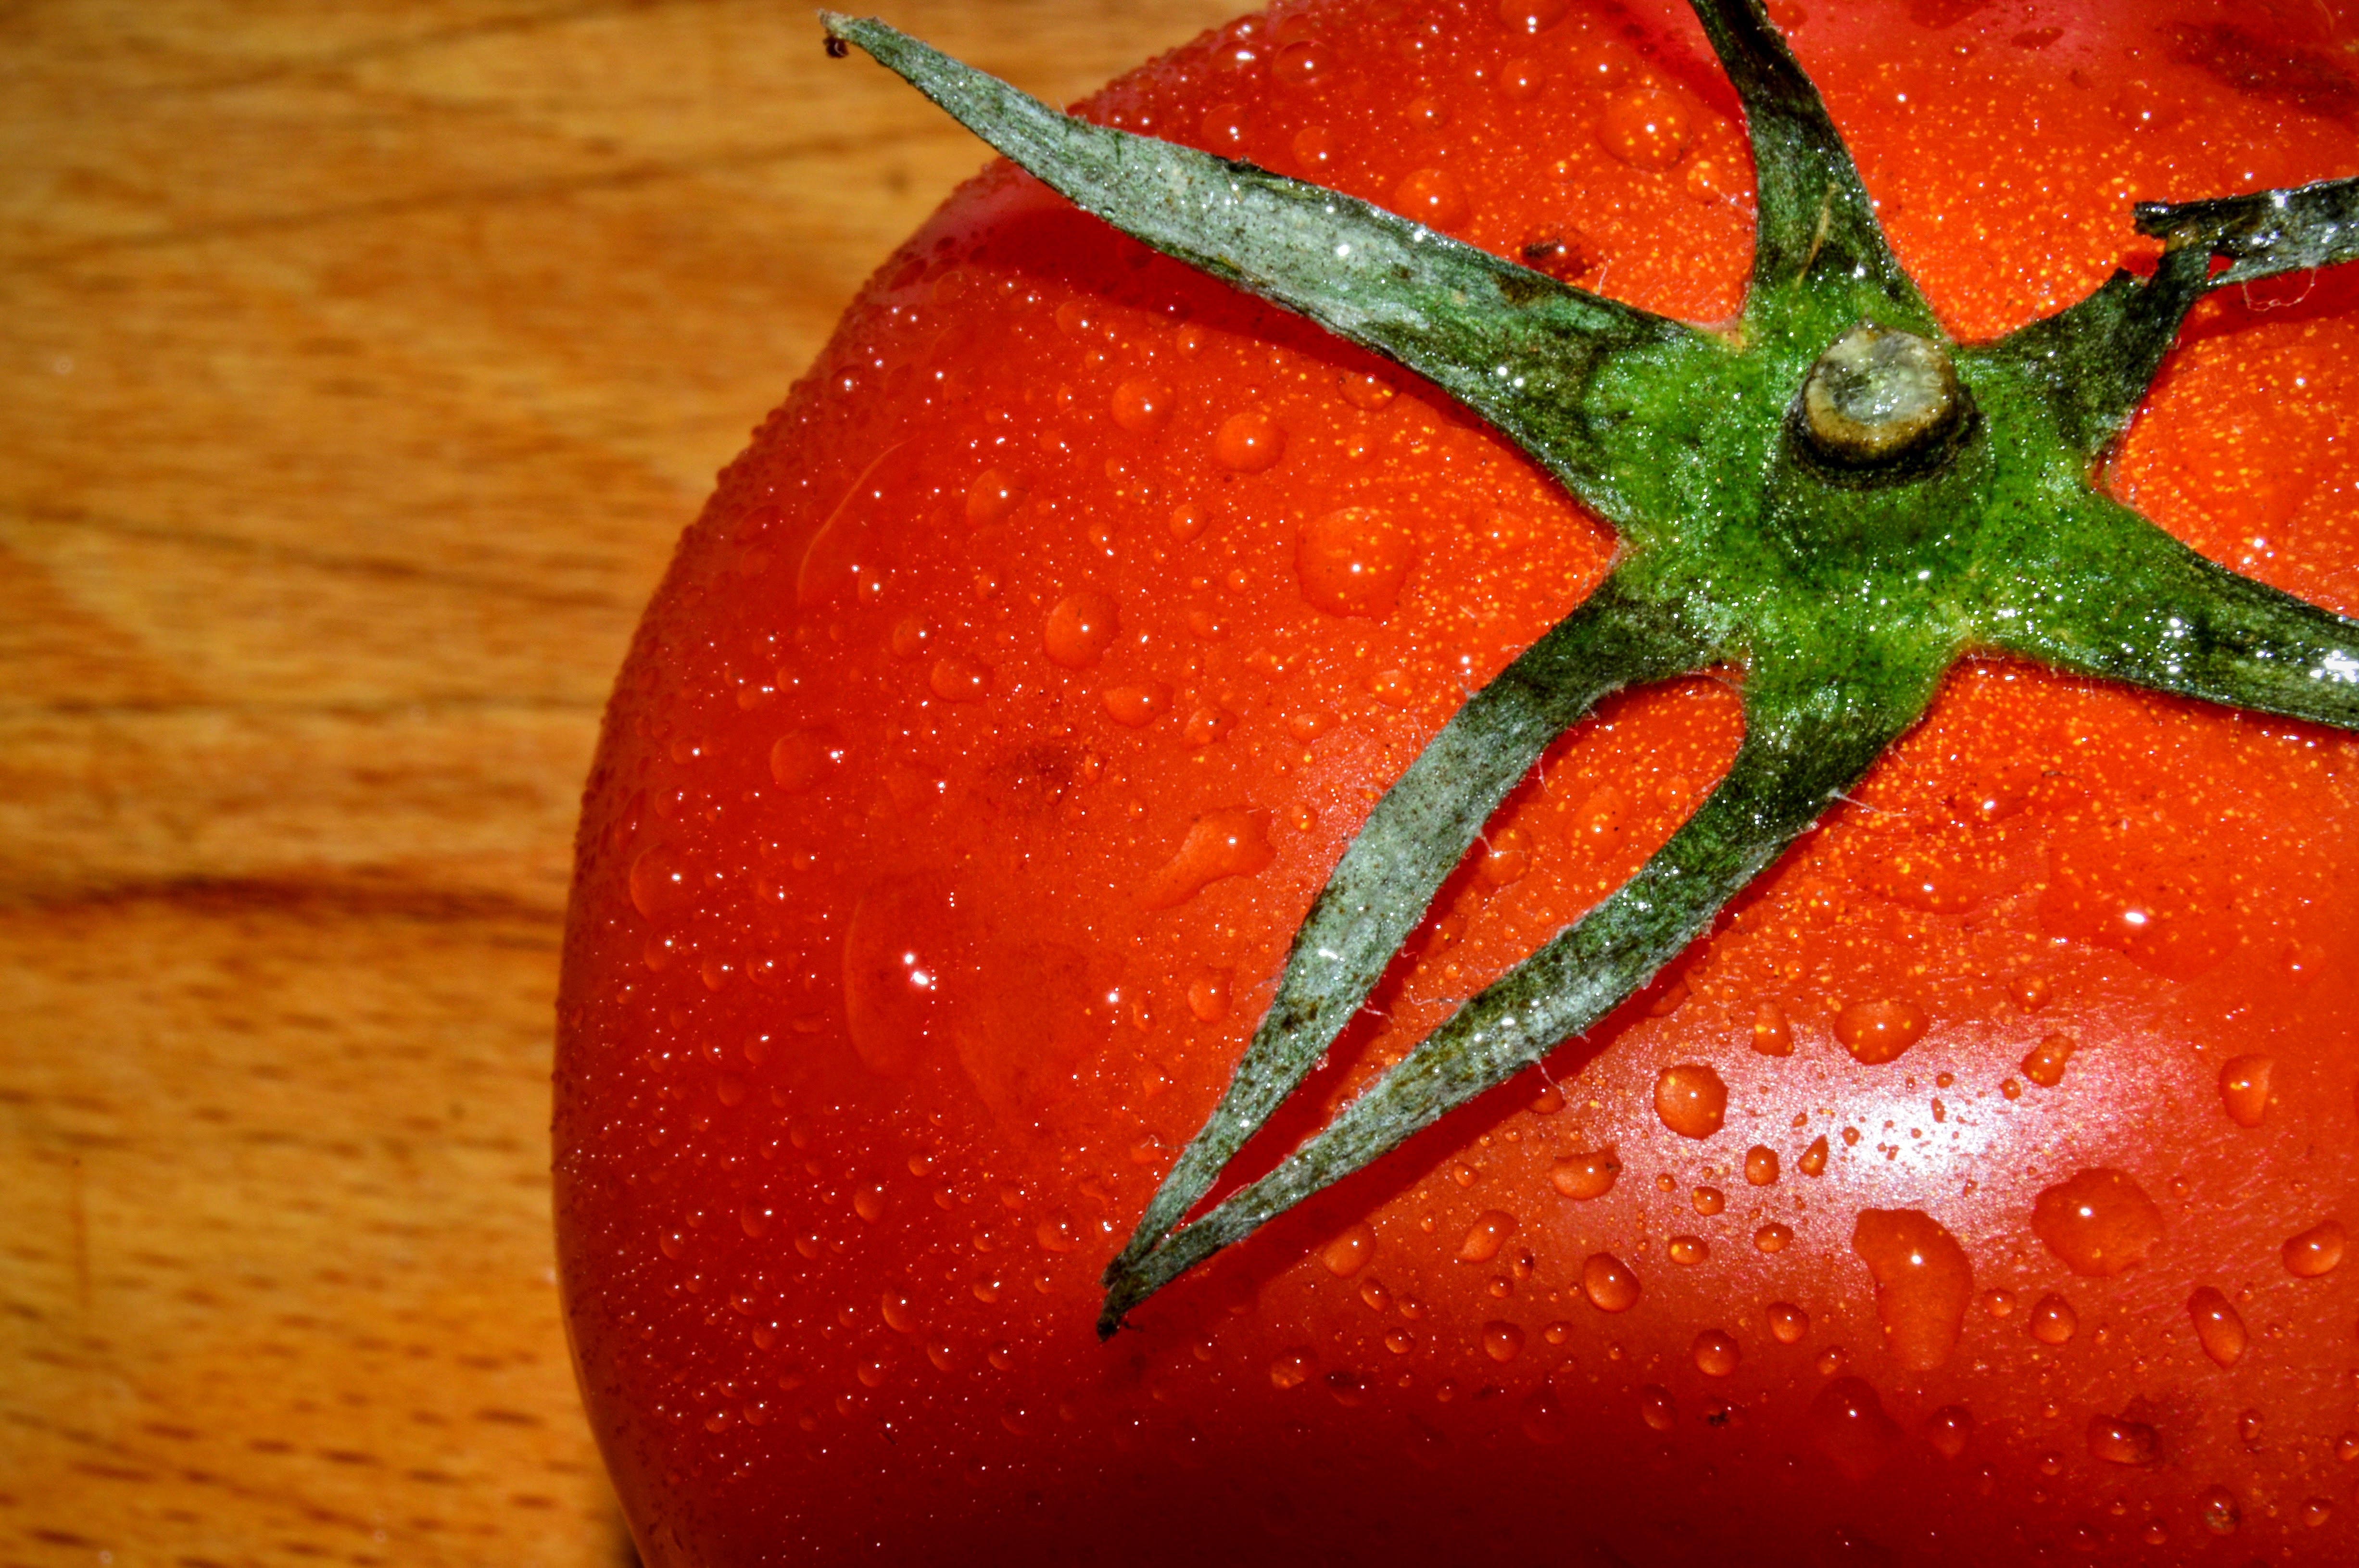
plant, wood, fruit, food, red, produce, vegetable, natural, fresh, healthy, chopping board, tomato, tasty, cutting board, raw, macro photography, flowering plant, land plant, potato and tomato genus